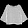
Label: Shirt